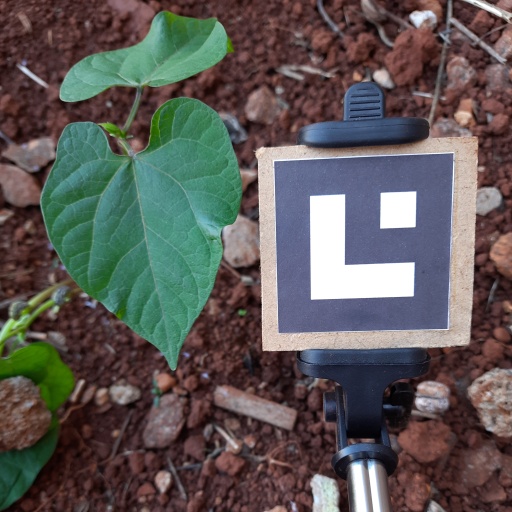
Observations: wavy surface, no eating holes, under shade